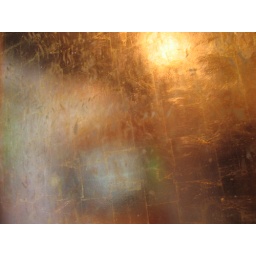
The wall of a bar in NYC. Love the reflections and highlights